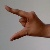
The image shows a hand gesture representing the letter 'Z' in Indian Sign Language.